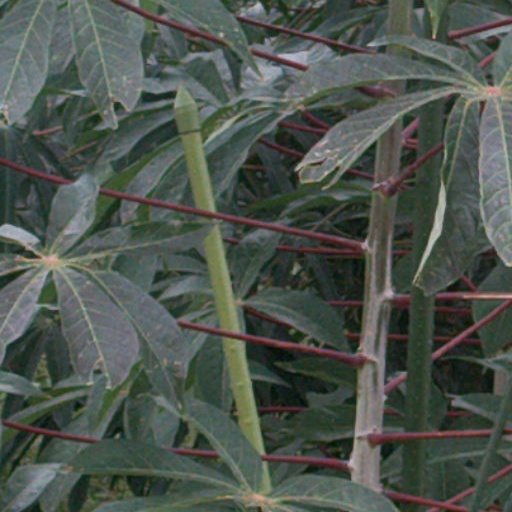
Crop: cassava